Ahmadiyya in Australia

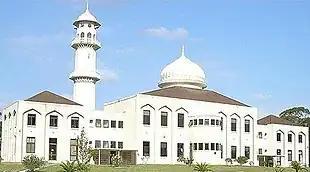
The Baitul Huda Mosque, in Sydney, was opened two years after the establishment of the movement in Australia

In another unrelated development, Clement Lindley Wragge, was an English-born meteorologist, who spent the majority of his career in Australia. However, to the end of his life, he was interested in theosophy and spiritualism. During his tour of India, in 1908, Wragge was delivering a lecture in Lahore, following which he was approached by Mufti Muhammad Sadiq, who requested him to meet the founder of the Ahmadiyya movement, Mirza Ghulam Ahmad. The meeting took place during the midday on 12 May 1908, roughly two weeks before Ahmad's death. The dialogues between the two are recorded in "Malfūzāt", a set of books comprising the discourses of Ahmad. According to the letters written to Mufti Muhammad Sadiq, a companion of Ahmad, held in Ahmadiyya historical records, Wragge is said to have become a Muslim, and is said to have stayed so until his death. However, personal family records may suggest that Wragge remained a theosophist throughout the rest of his life.